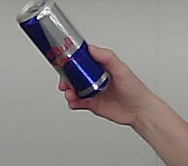
Product: redbull_energydrink